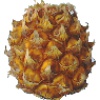
Label: pineapple_mini